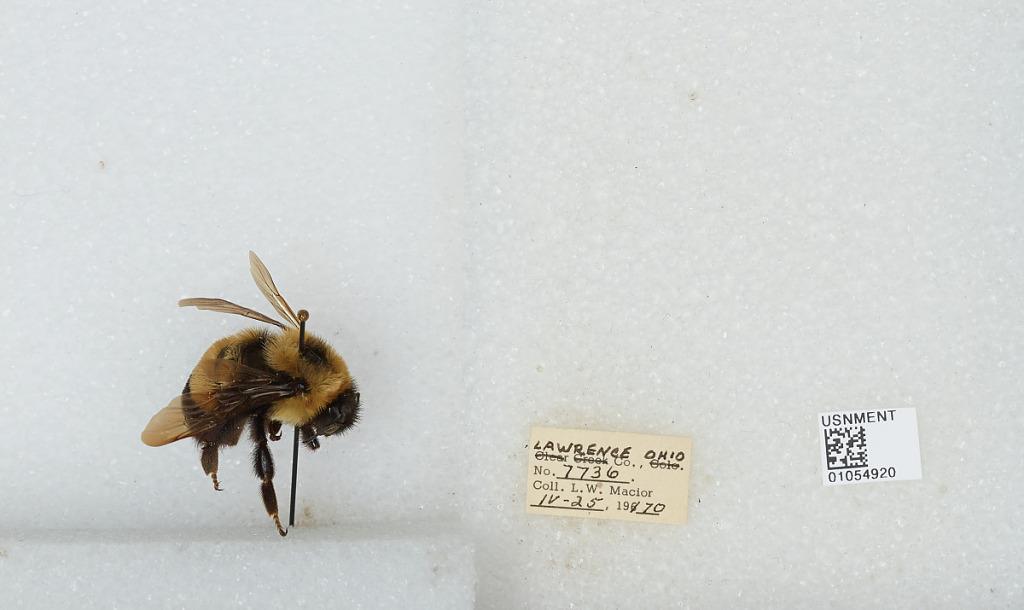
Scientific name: Bombus (Bombus) affinis Cresson
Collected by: L. Macior
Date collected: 1970-4-25
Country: United States
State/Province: Ohio
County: Lawrence
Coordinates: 38.59, -82.54